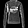
Label: Pullover